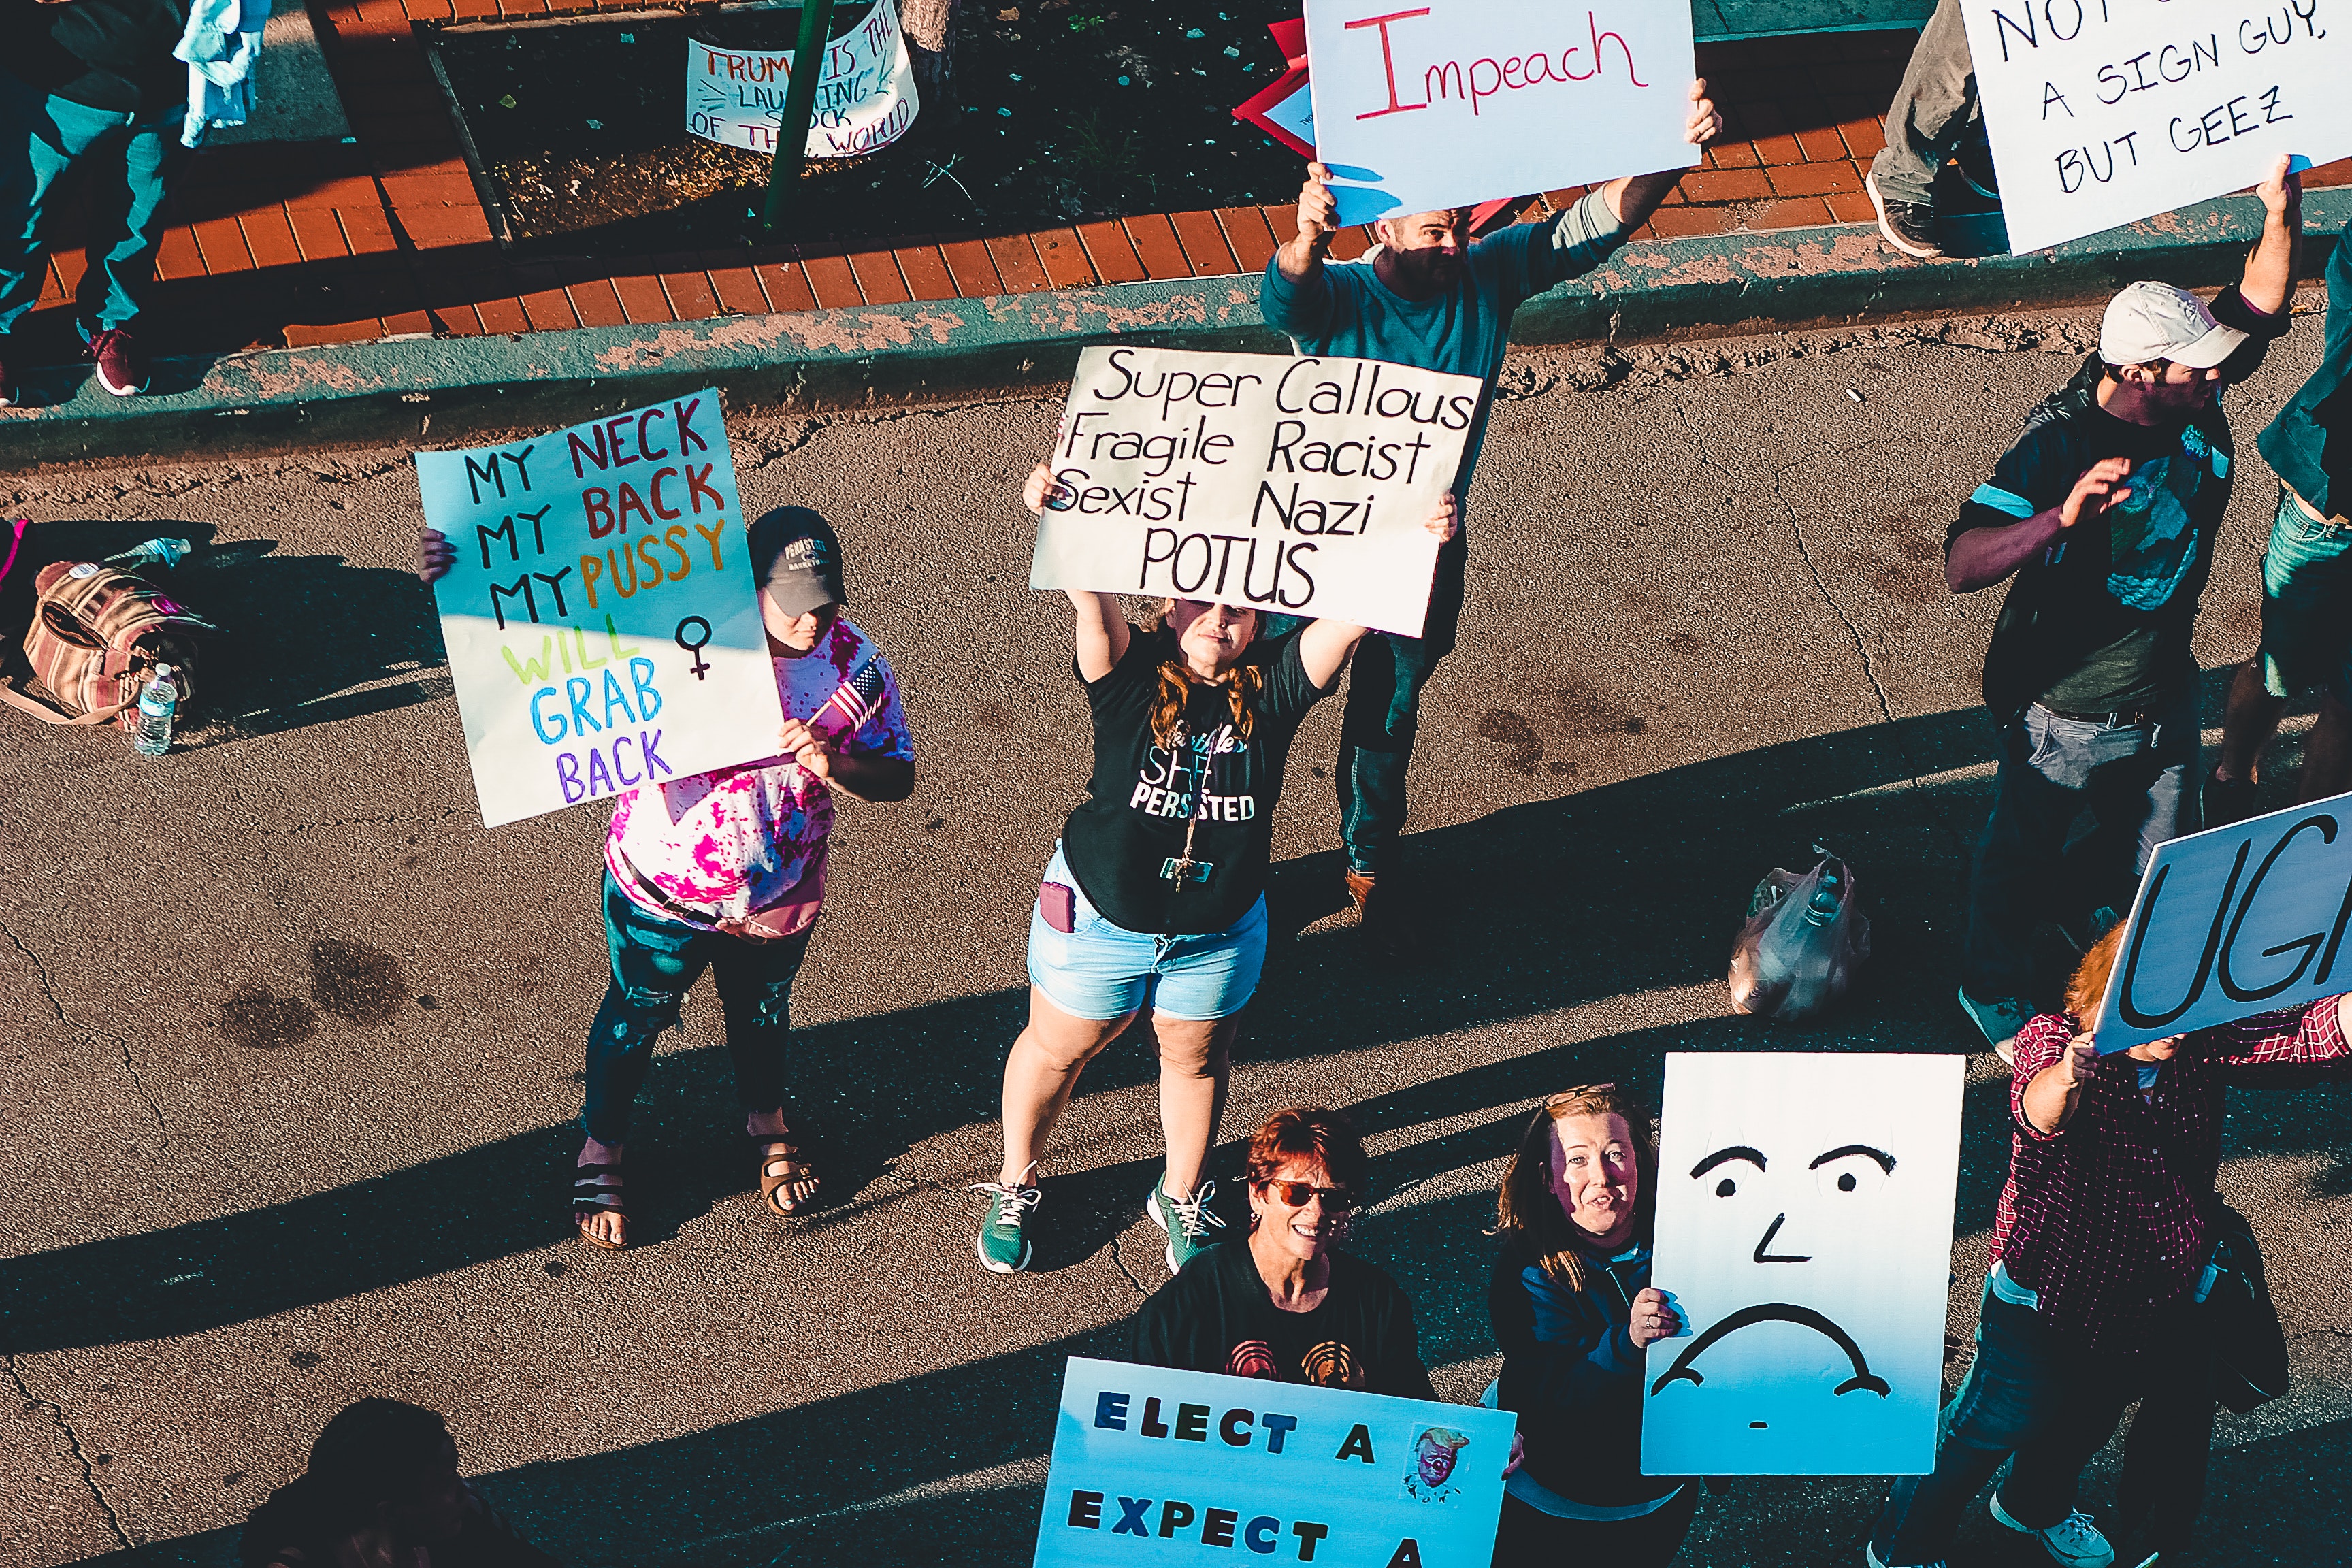
advertising, recreation, crowd, fun, protest, demonstration, event